Manam (film)

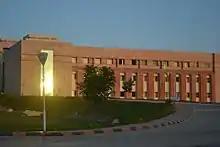
Hyderabad campus of BITS Pilani, where the film was partly shot.

Principal photography began on 7 June 2013. Scenes focusing on Chaitanya and Samantha were shot at Narayanguda in mid June 2013. The latter completed her part in the schedule and left for Switzerland on 18 June 2013 to work on "Attarintiki Daredi" (2013). The first schedule was wrapped up by late June 2013 and the second schedule was scheduled to begin in mid-July 2013. Some important scenes were planned to be shot in that schedule. Shriya Saran joined the film's sets in late July 2013. Samantha tweeted on 31 July 2013 that the film's second schedule had been wrapped up. The film was shot in Hyderabad Campus of Birla Institute of Technology and Science, Pilani in late August 2013 and Samantha rejoined the film's sets on 1 September 2013 after completing "Ramayya Vasthavayya" (2013).